Ayr State High School

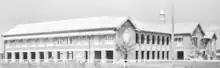
Additional wing, Ayr Intermediate School, August 1940

Ayr State High School is an elevated brick school building with a corrugated iron roof which is topped with a ventilator and flagpole. The central entrance projects forward and on either side the classroom wings are connected by verandahs. The wings are one classroom wide so as to provide cross ventilation. The verandahs have arched arcading, which forms open play areas underneath. The detailing around arches is highlighted with stucco.